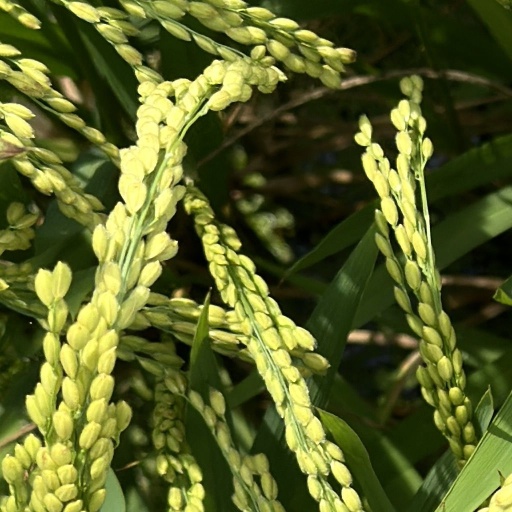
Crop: rice